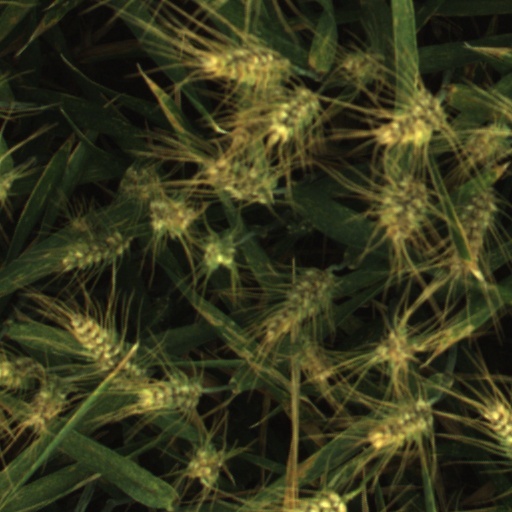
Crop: wheat